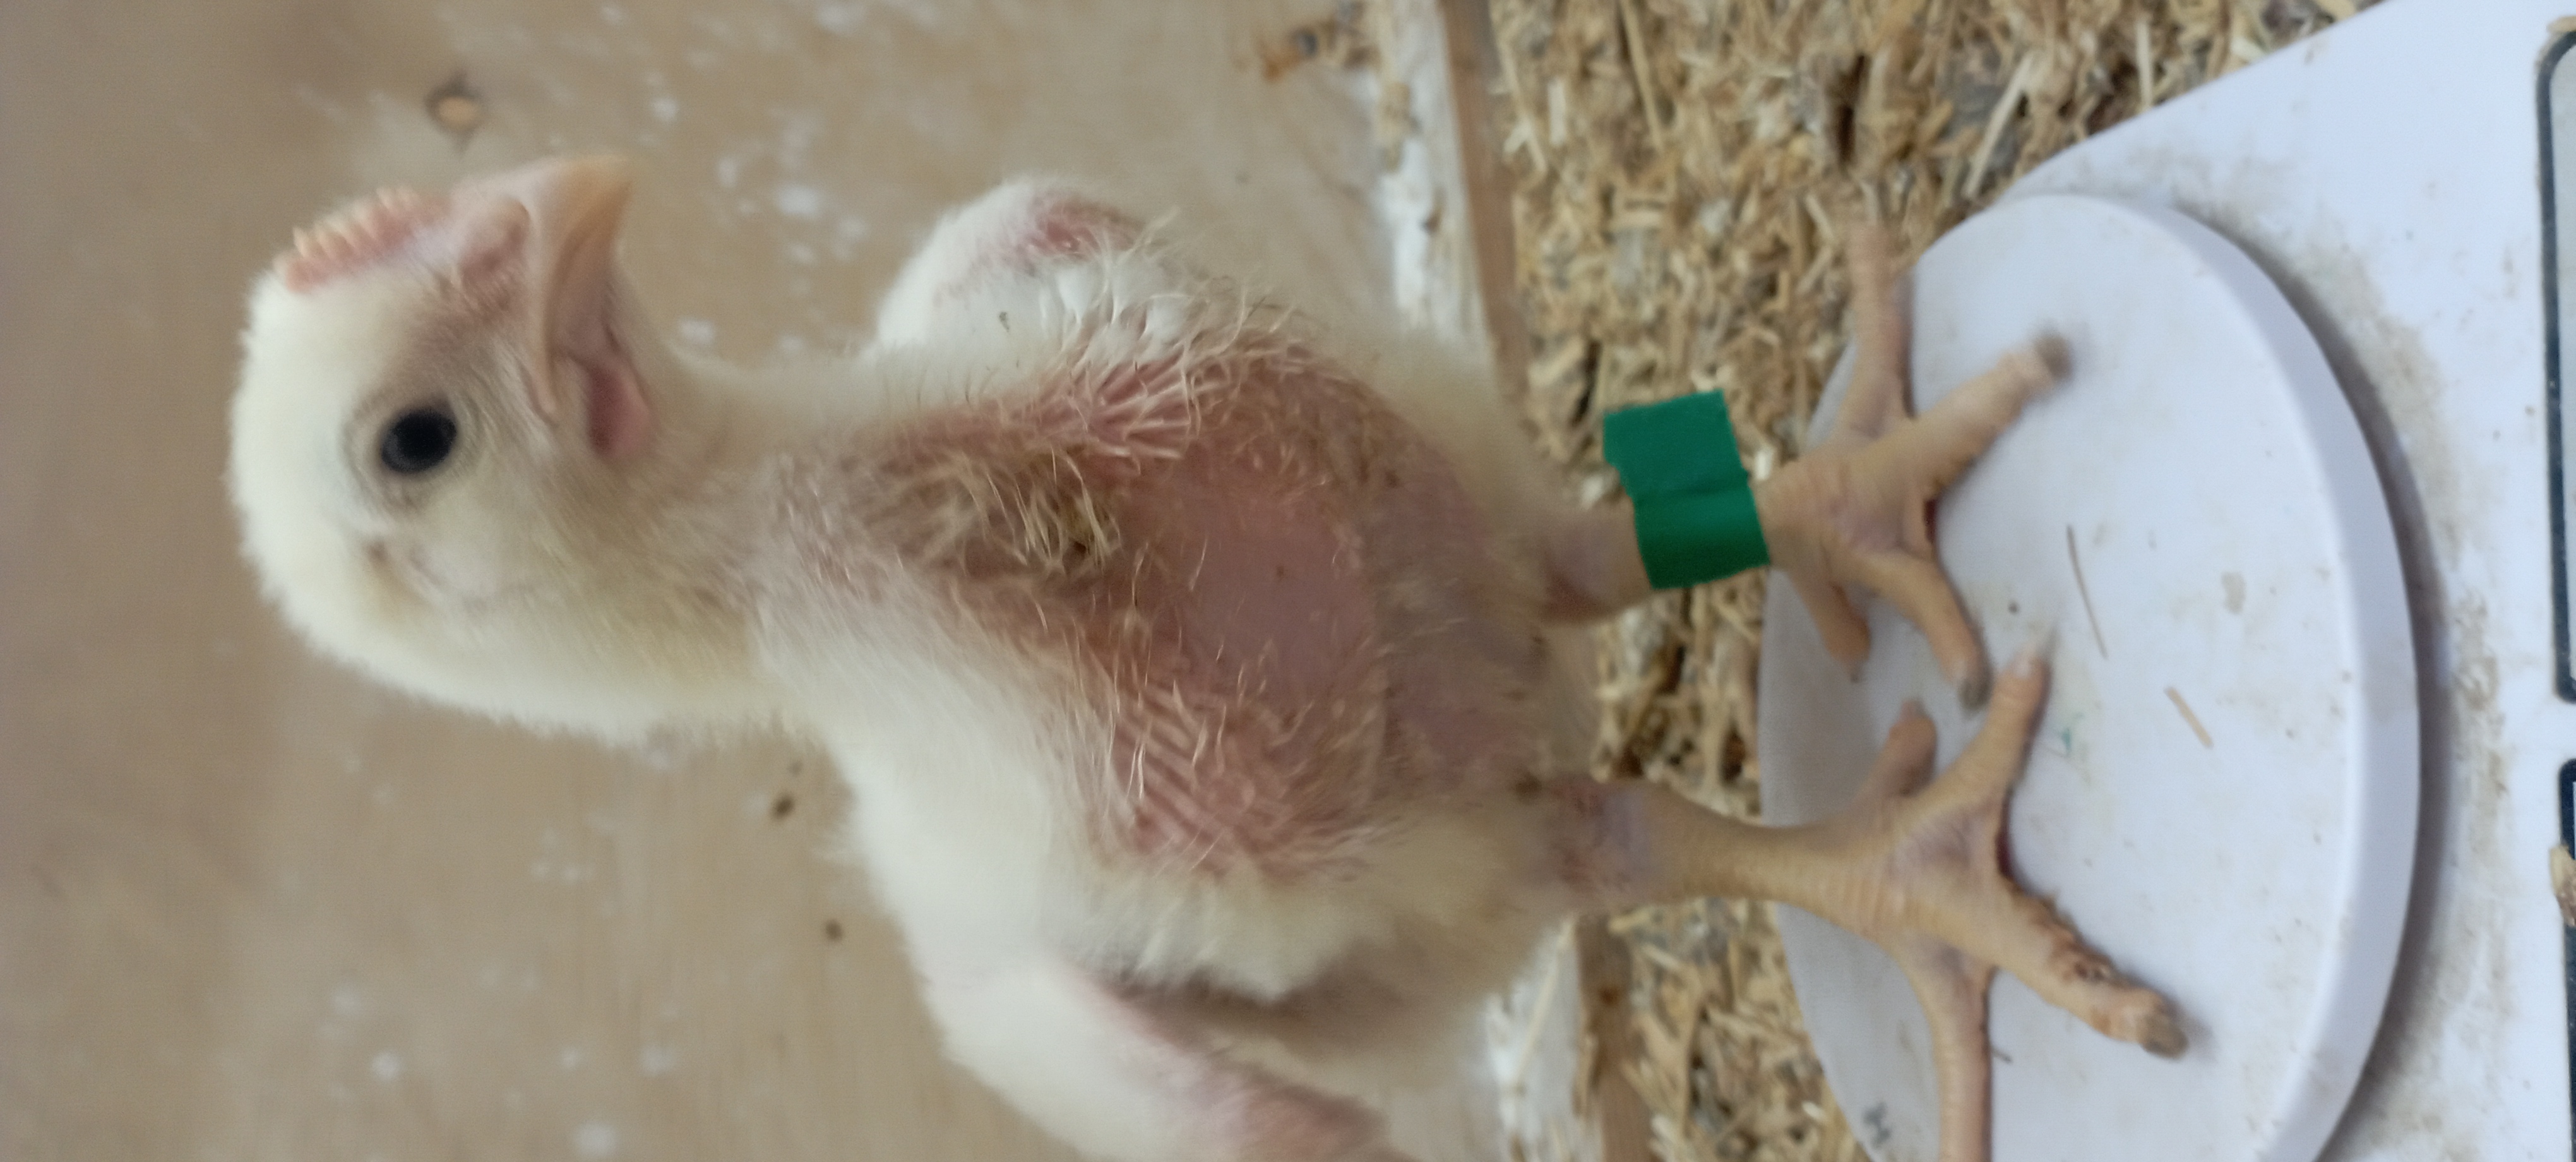
Weight: 679 g